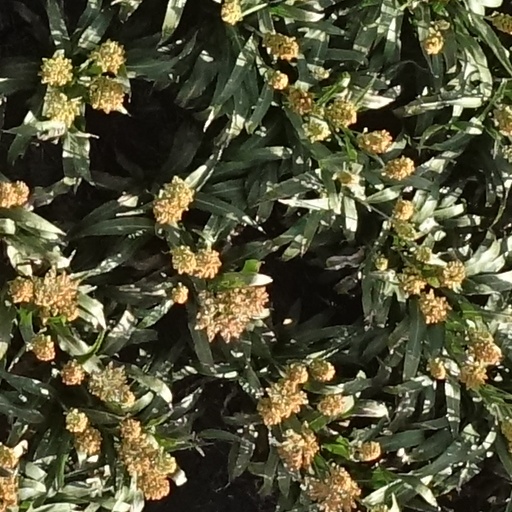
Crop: sorghum